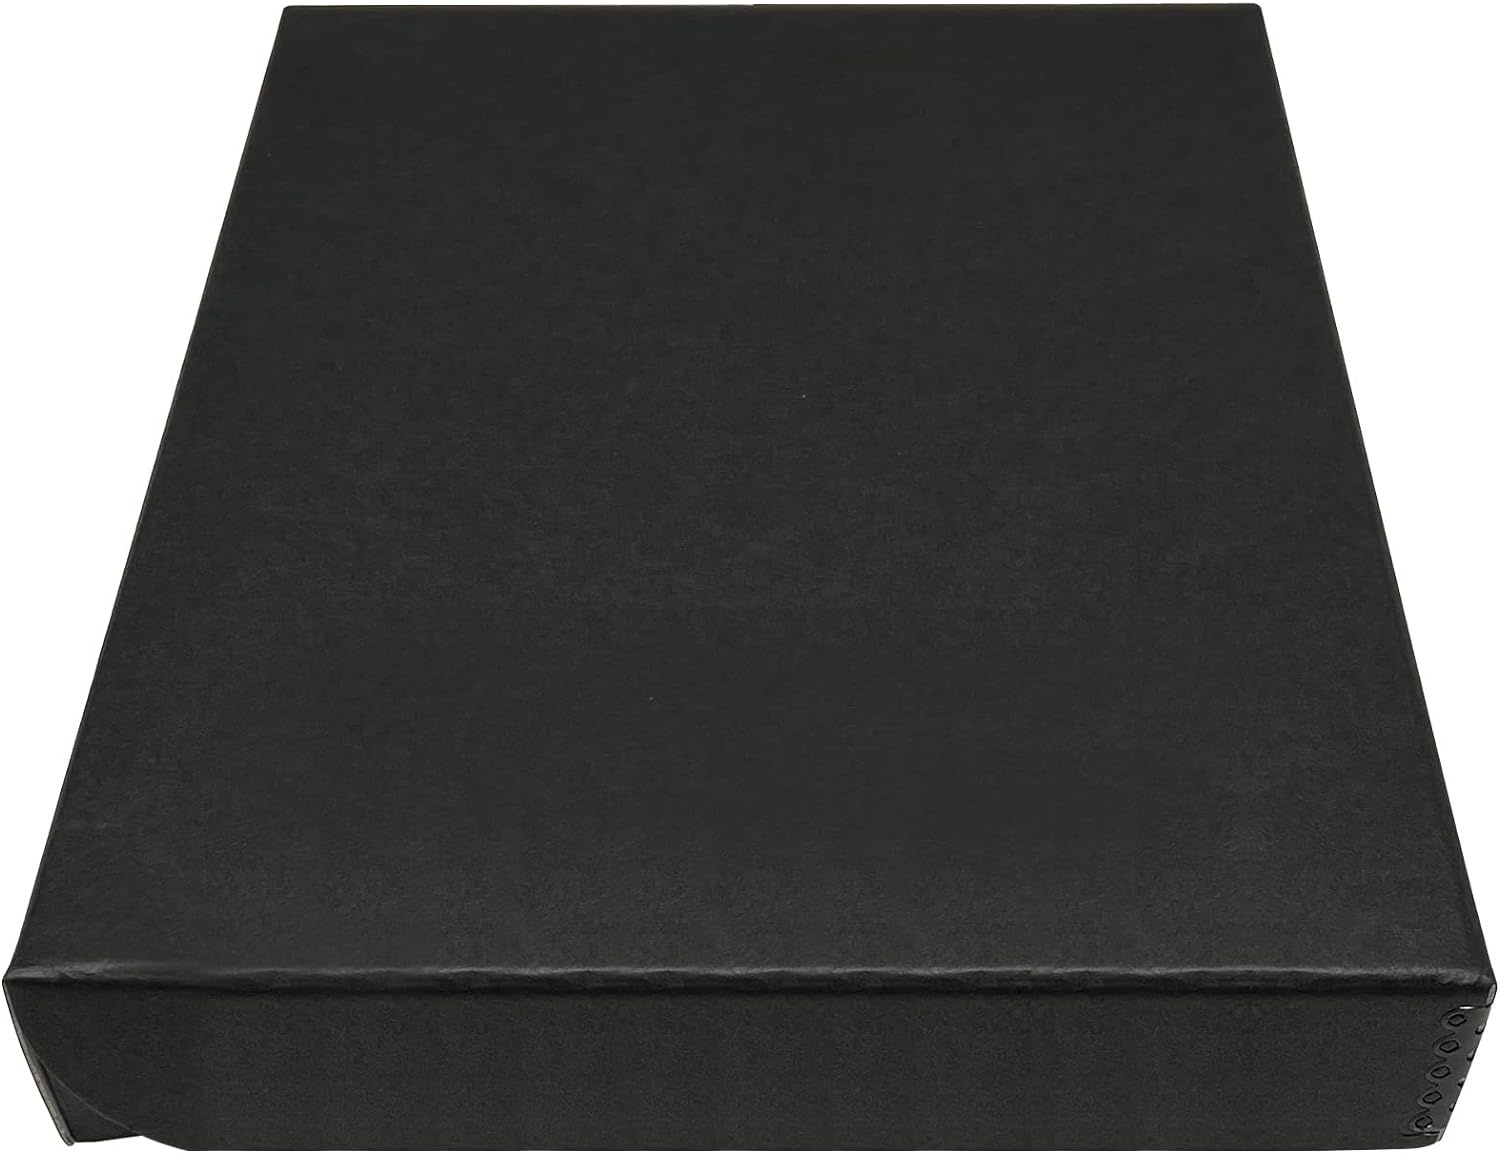
Golden State Art, Archival Folio Storage Box 9x12, Clamshell Design with Metal Edge, Preserve and Store Photos Documents Cards Prints Arts Crafts DIY, Black
Overview Brand : Golden State Art Color : Black Material : Metal Edge, Archival Boxboard Special Feature : Sturdy, Acid-Free Style : Classic About this item Material: Made in USA. This storage box is acid-free, lignin-free archival quality with 60 point board, which is good for long-term storage Design: Clamshell lid with a "thumb-cut", easy to open. Strong metal corners prevent crushing Uses: Our photo organizer case not only can collect your precious picture, but also for newspapers, documents, greeting cards, jewelry, stickers, stamps, puzzle and gifts Well-organized: Folio storage carton help to keep your space clean and tidy, no worries to miss parts or accessory anymore Outside Dimensions: 9x12x1.75 inches. Inside for 9x 12 photos newspaper or other crafts
Brand: GoldenStateArt
Category: Home & Garden > Household Supplies > Storage & Organization > Photo Storage > Photo Storage Boxes